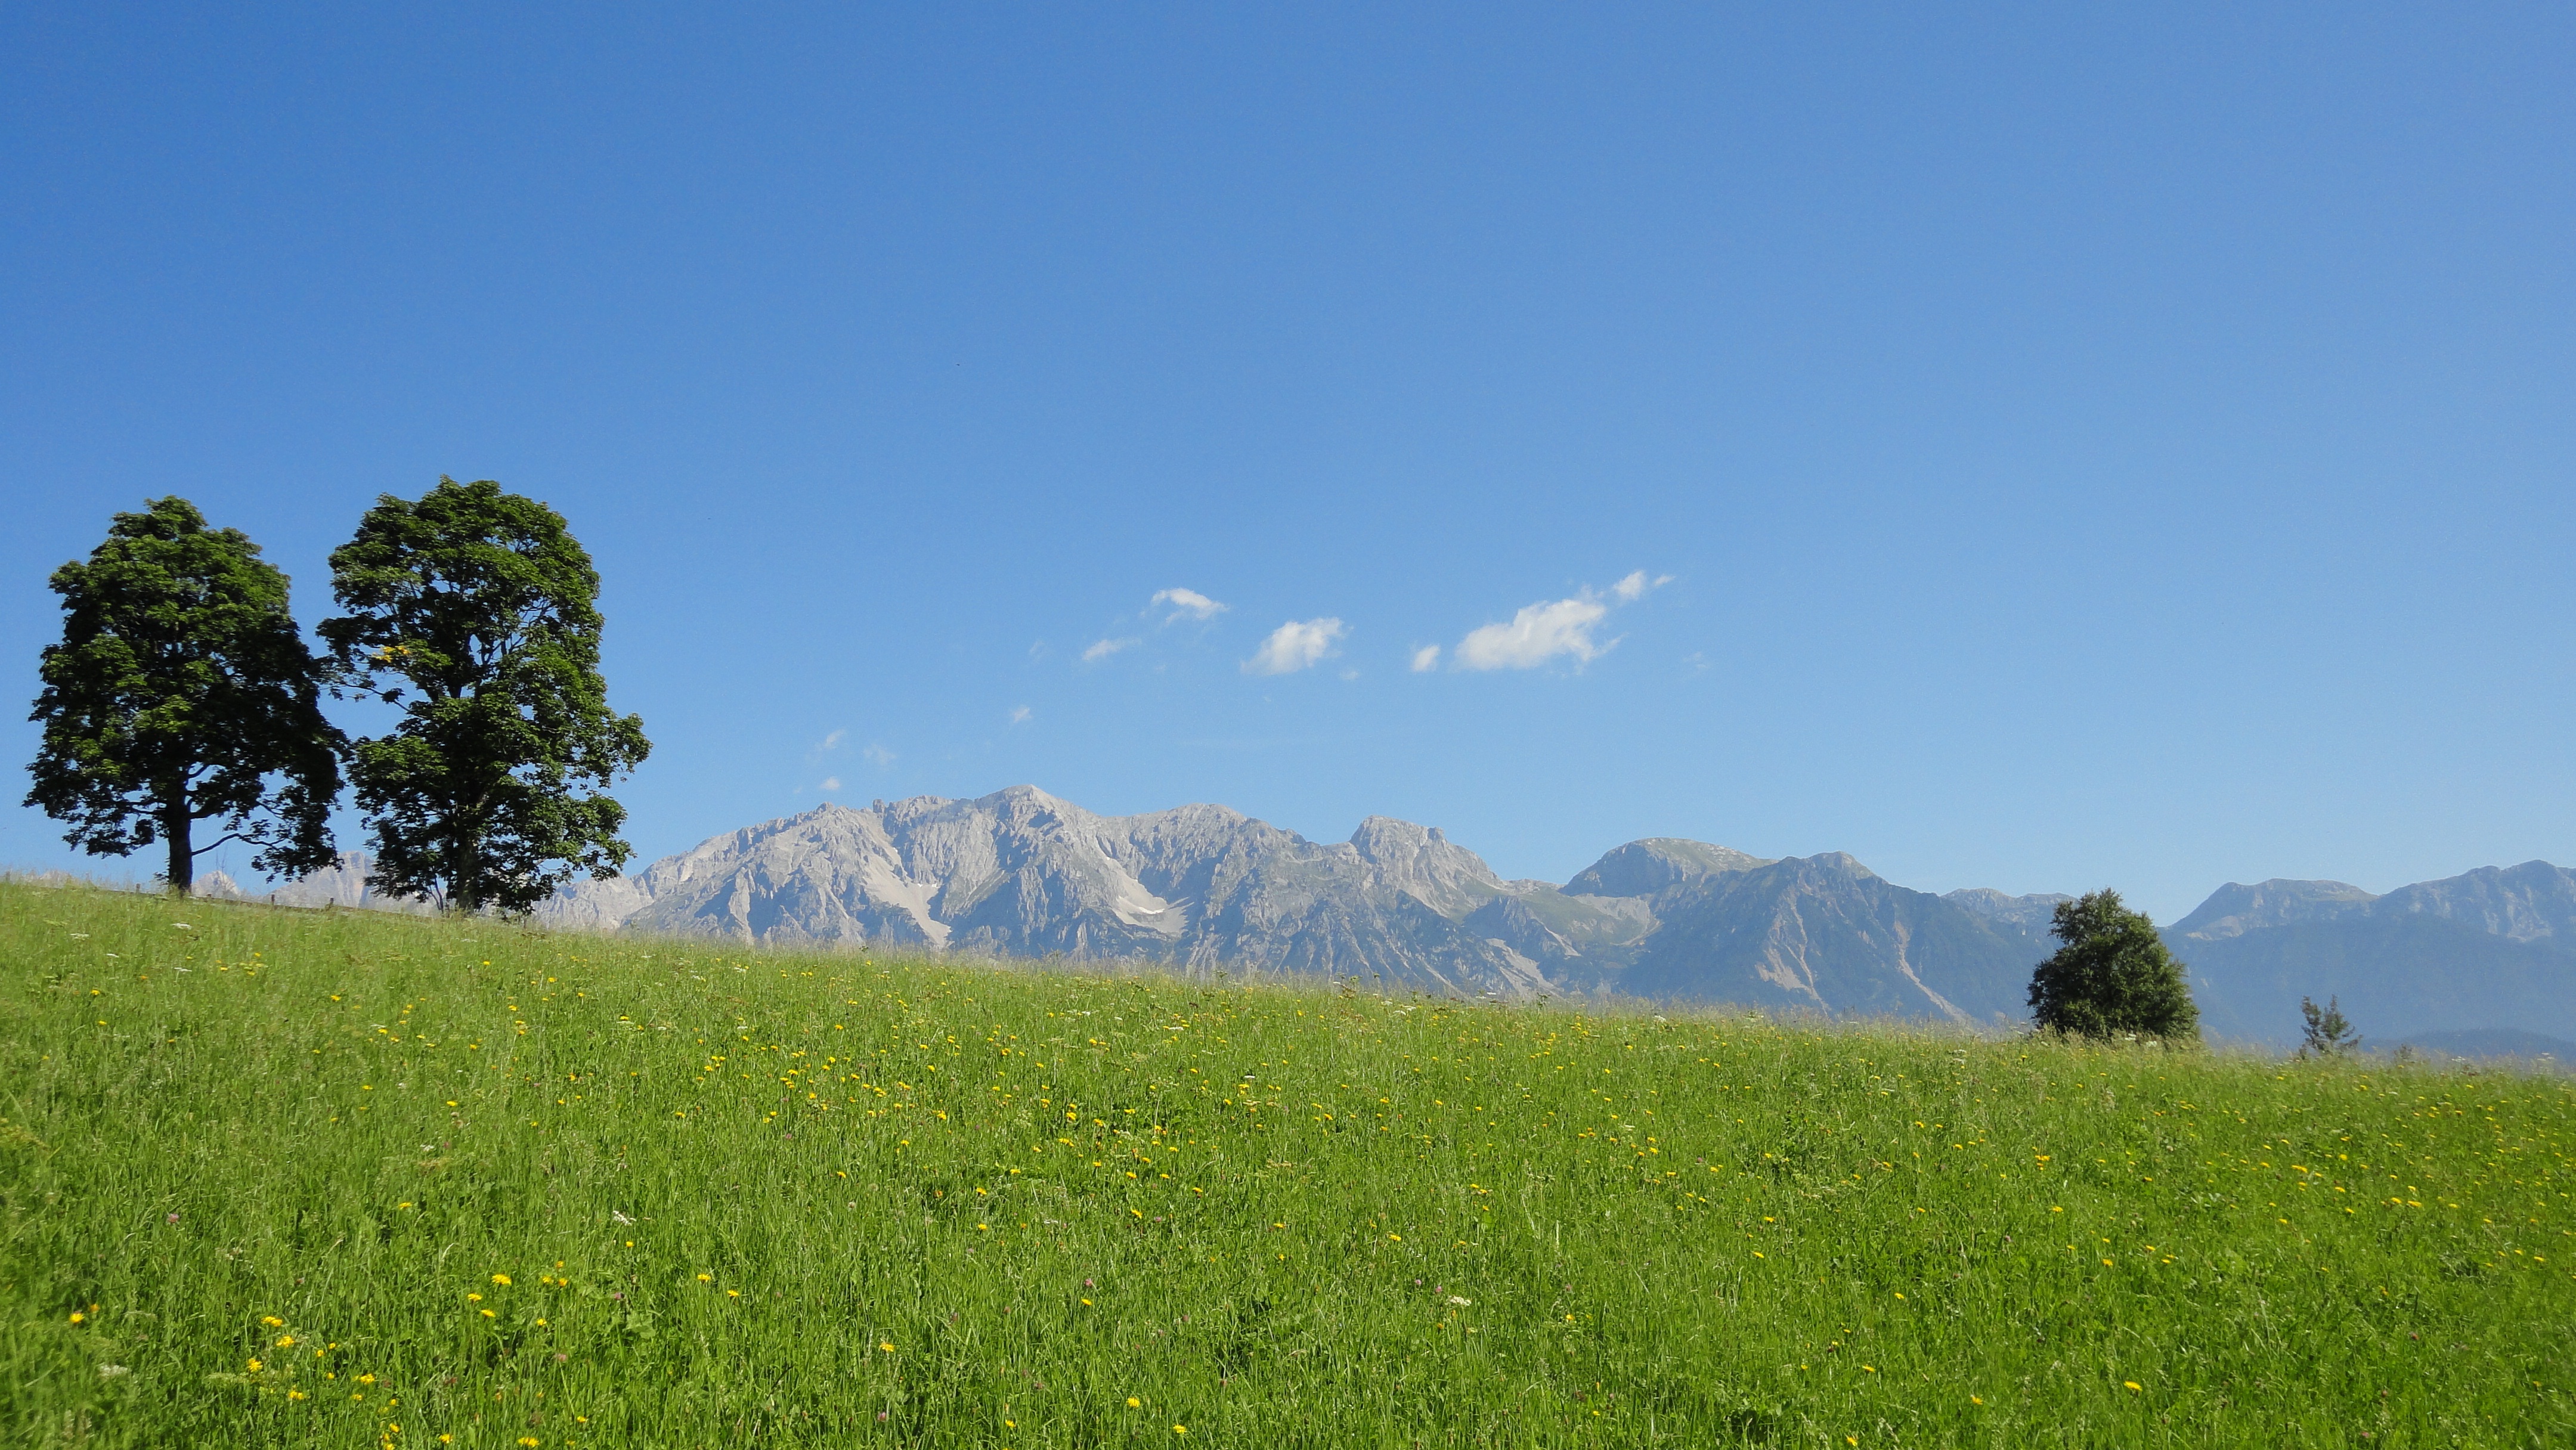
landscape, grass, wilderness, mountain, sky, field, meadow, prairie, hill, valley, mountain range, summer, pasture, alpine, ridge, plain, austria, mountains, grassland, plateau, habitat, ecosystem, ennstal, steppe, dachstein, landform, ramsau, biome, natural environment, geographical feature, mountainous landforms, land lot